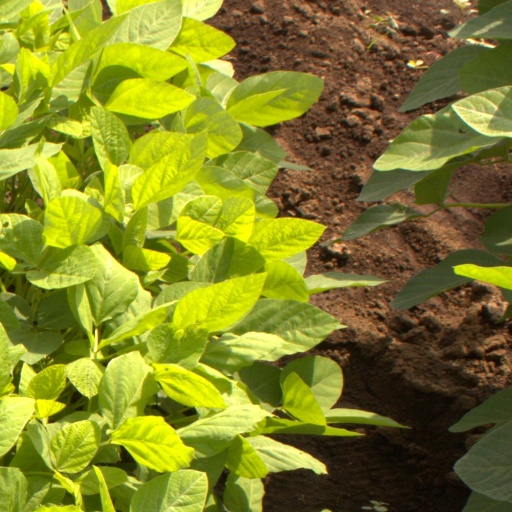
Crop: soybean